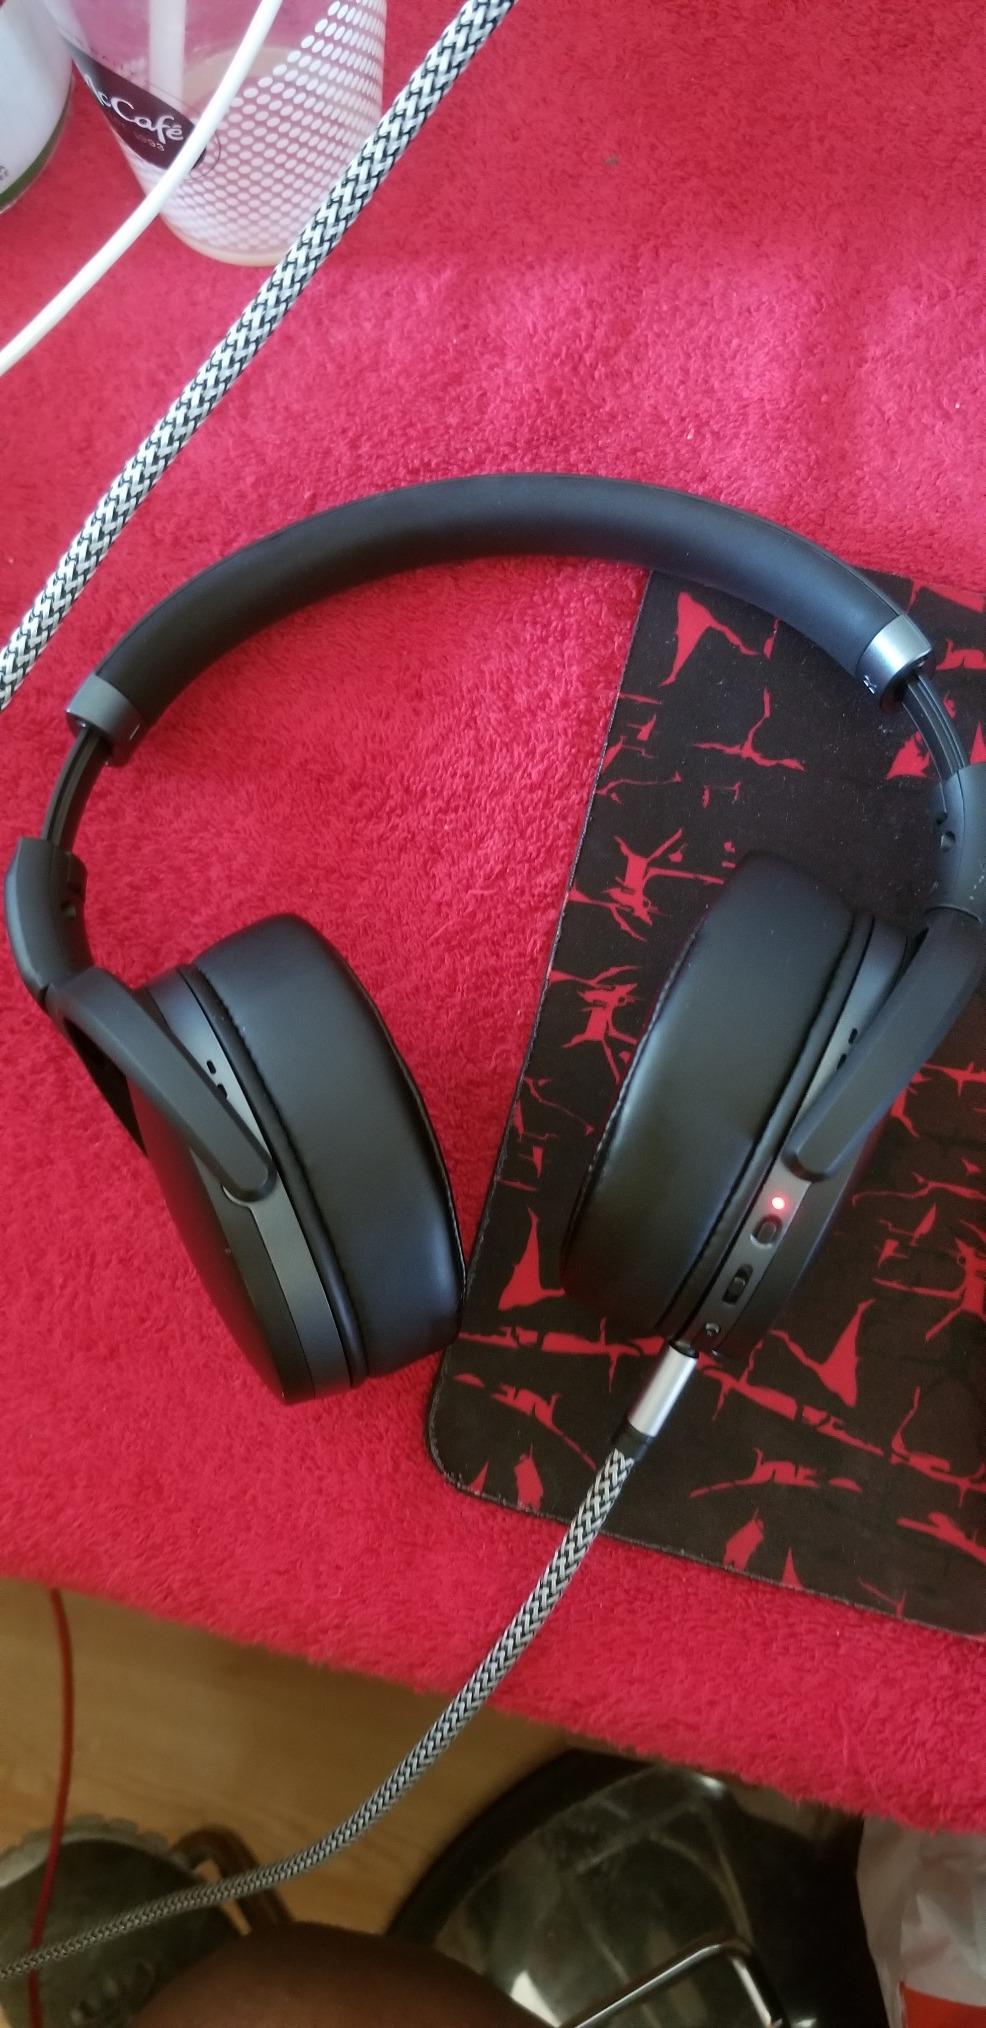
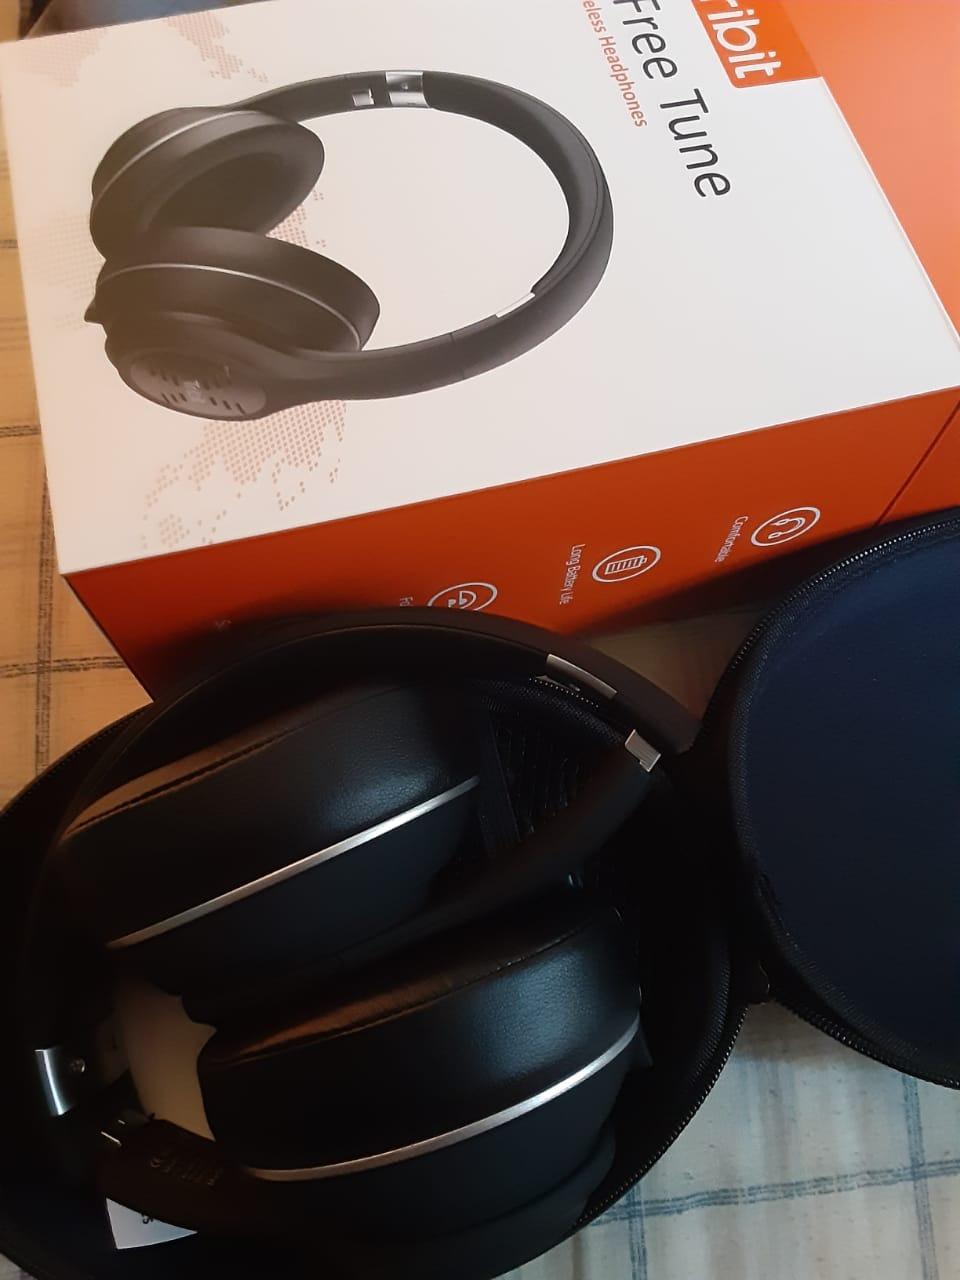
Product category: headphones
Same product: no